WrestleMania XIX

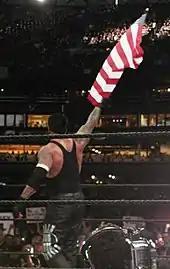
The Undertaker after his match.

In the next match, The Undertaker and Nathan Jones faced Big Show and A-Train in a tag team match. Earlier in the night on "Sunday Night Heat", Jones was attacked and beaten down by the FBI. It was then announced that The Undertaker would have to face both Big Show and A-Train in a handicap match. Both Big Show and A-Train had the advantage over The Undertaker at the start of the match; however, late into the match, Jones appeared and attacked Big Show, allowing The Undertaker to deliver a "Tombstone Piledriver" on A-Train for a successful pinfall, thus The Undertaker won the match and remained undefeated at WrestleMania.